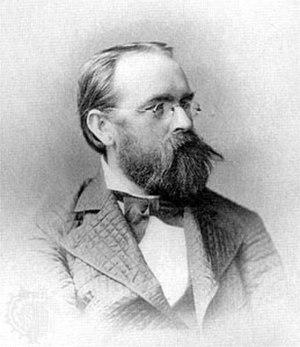
3 février : Pelléas et Mélisande, suite tirée de la musique de scène de Gabriel Fauré, créée par l'Orchestre Lamoureux.
Josef Gabriel von Rheinberger, compositeur et pédagogue allemand originaire du Liechtenstein.